Yeh Mera India

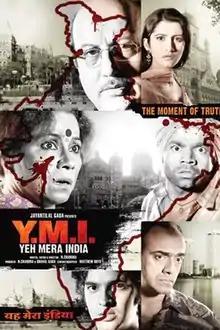
YMI Theatrical Poster

Yeh Mera India (also known as Y.M.I. Yeh Mera India) is a 2009 Indian Hindi-language drama film written and directed by N. Chandra. The film stars Anupam Kher, Perizaad Zorabian, Sayaji Shinde Purab Kohli, Rajpal Yadav, Sarika, and Seema Biswas.